GTS Finnjet

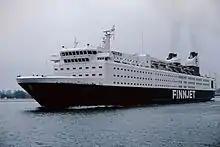
"Finnjet"

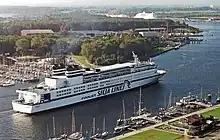
"Finnjet" at Travemünde in 1987

"Finnjet"s estimated fuel consumption for the 22-hour travel time was 300 tonnes of fuel; approx 350,000 litres total or 16,000 litres per hour. Initially "Finnjet" was not a very profitable ship and after only a few years of service there were rumours that she would be sold. The ship had been ordered in the same year as the beginning of the 1973 oil crisis, which reached its peak around the time of the ship's launch. Yet another huge leap of the oil price occurred near the turn of the decade. To increase her profitability, the ship was converted to a combined diesel-electric and gas propulsion with the addition of diesel-electric generators in 1981 in Amsterdamse Droogdok Maatschappij, Amsterdam. The change allowed to operate the ship at slower speeds, using cheaper fuel during the winter months. On the way to the shipyard she became the largest ship to have passed through the Kiel Canal at that time. A year later 75% of "Finnjet"s shares were sold to Effoa (one of the owners of Silja Line), and Finnjet Line was established as a joint venture of Finnlines and Effoa to operate "Finnjet". Starting from November 1985, "Finnjet" made 24-hour (later 22-hour) backtracking cruises from Helsinki during the winter season. The final batch of these cruises in October–December 1995 included a short stop in Tallinn. In January 1986 another major renovation was carried out at Wärtsilä Helsinki, with new Commodore-class cabins added in place of the old sundeck. Shortly after the refit the Denmark-based DFDS made an offer to buy the "Finnjet", but the offer was refused. Instead, in June of the same year Finnlines sold their remaining shares of the "Finnjet" to Effoa. In the beginning of 1987 the ship was painted in Silja Line's colors and incorporated in Silja's fleet. However, the technical responsibility for operating "Finnjet" remained with Finnlines until May 1989 (this was of little consequence as Finnlines was almost entirely owned by Effoa at the time).